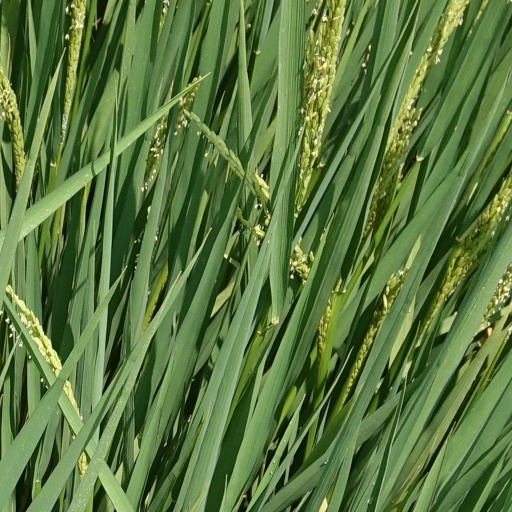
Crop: rice